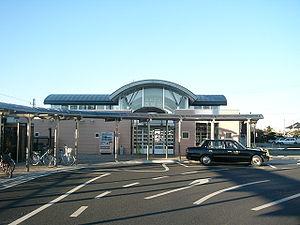
La gare d'Akagi est une gare ferroviaire de la ville de Midori, dans la préfecture de Gunma au Japon. La gare est exploitée par les compagnies Tōbu et Jomo Electric Railway.